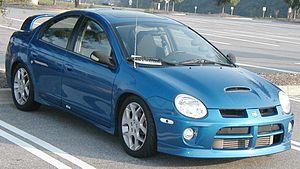
La Dodge Neon SRT-4 est une voiture de sport compacte fabriquée par Dodge de 2003 à 2005. Variante turbocompressée de la Dodge Neon, la voiture a été développée par le groupe de tuners PVO de DaimlerChrysler. PVO a été officiellement rebaptisé SRT en 2004. Le «4» dans le nom SRT-4 indique le nombre de cylindres du moteur. Les modèles ACR et Commemorative Edition ont également été introduits plus tard.